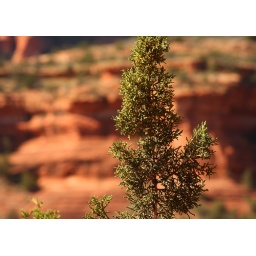
A pine branch with red rocks in the background.